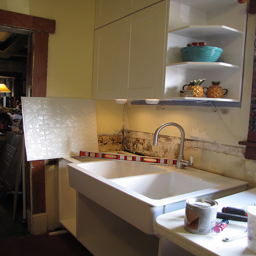
A large white kitchen sink with a cupboard overhead.
A kitchen sink in a kitchen under a white cabinet.
The start of a remodel behind the kitchen sink.
A small kitchen is under a lot of construction.
A BATHROOM WITH A SINK AND DIFFERENT THINGS ON THE SHELF